MAP2K7

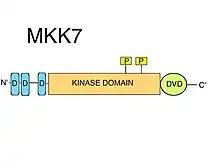
The architecture of MKK7: Box-model illustration of the structure of MKK7.

MKK7 has three conserved D-motifs (MAPK-recruiting short linear motifs) on its intrinsically disordered N-terminus. D-motifs typically consist of a cluster of positively charged amino acids followed by alternating hydrophobic amino acids. D-motifs are strictly required for the recruitment of MAPKK substrates, such as JNK. The kinase domains of MAPKs contain certain surface features, such as the so-called common docking (CD) region, alongside the docking (D) groove, that specifically recognize their cognate D-motifs. The D-motifs found in MKK7 are highly specific for JNKs, but have a relatively low binding affinity. It was suggested that the motifs of MKK7 can synergize with each other to provide an efficient substrate phosphorylation It has been shown that all three D-motifs are necessary for correct JNK1:MKK7 complex formations, and for the phosphorylation and activation of JNK1 by MKK7.